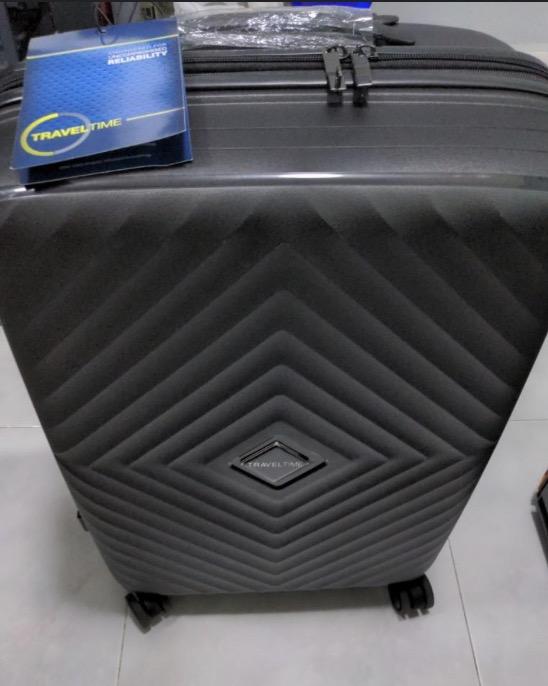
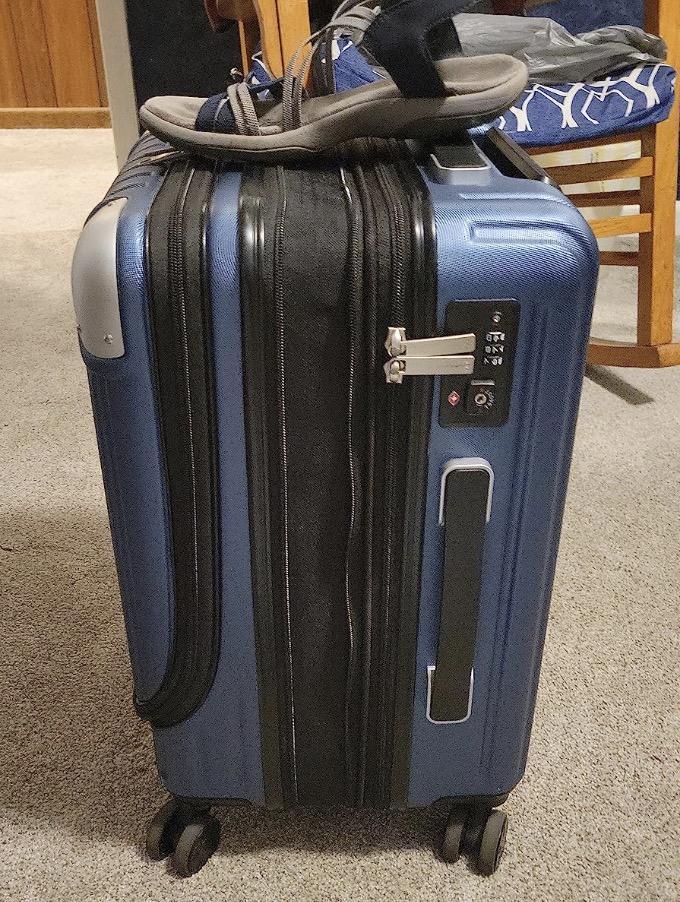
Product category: items_tea
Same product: no